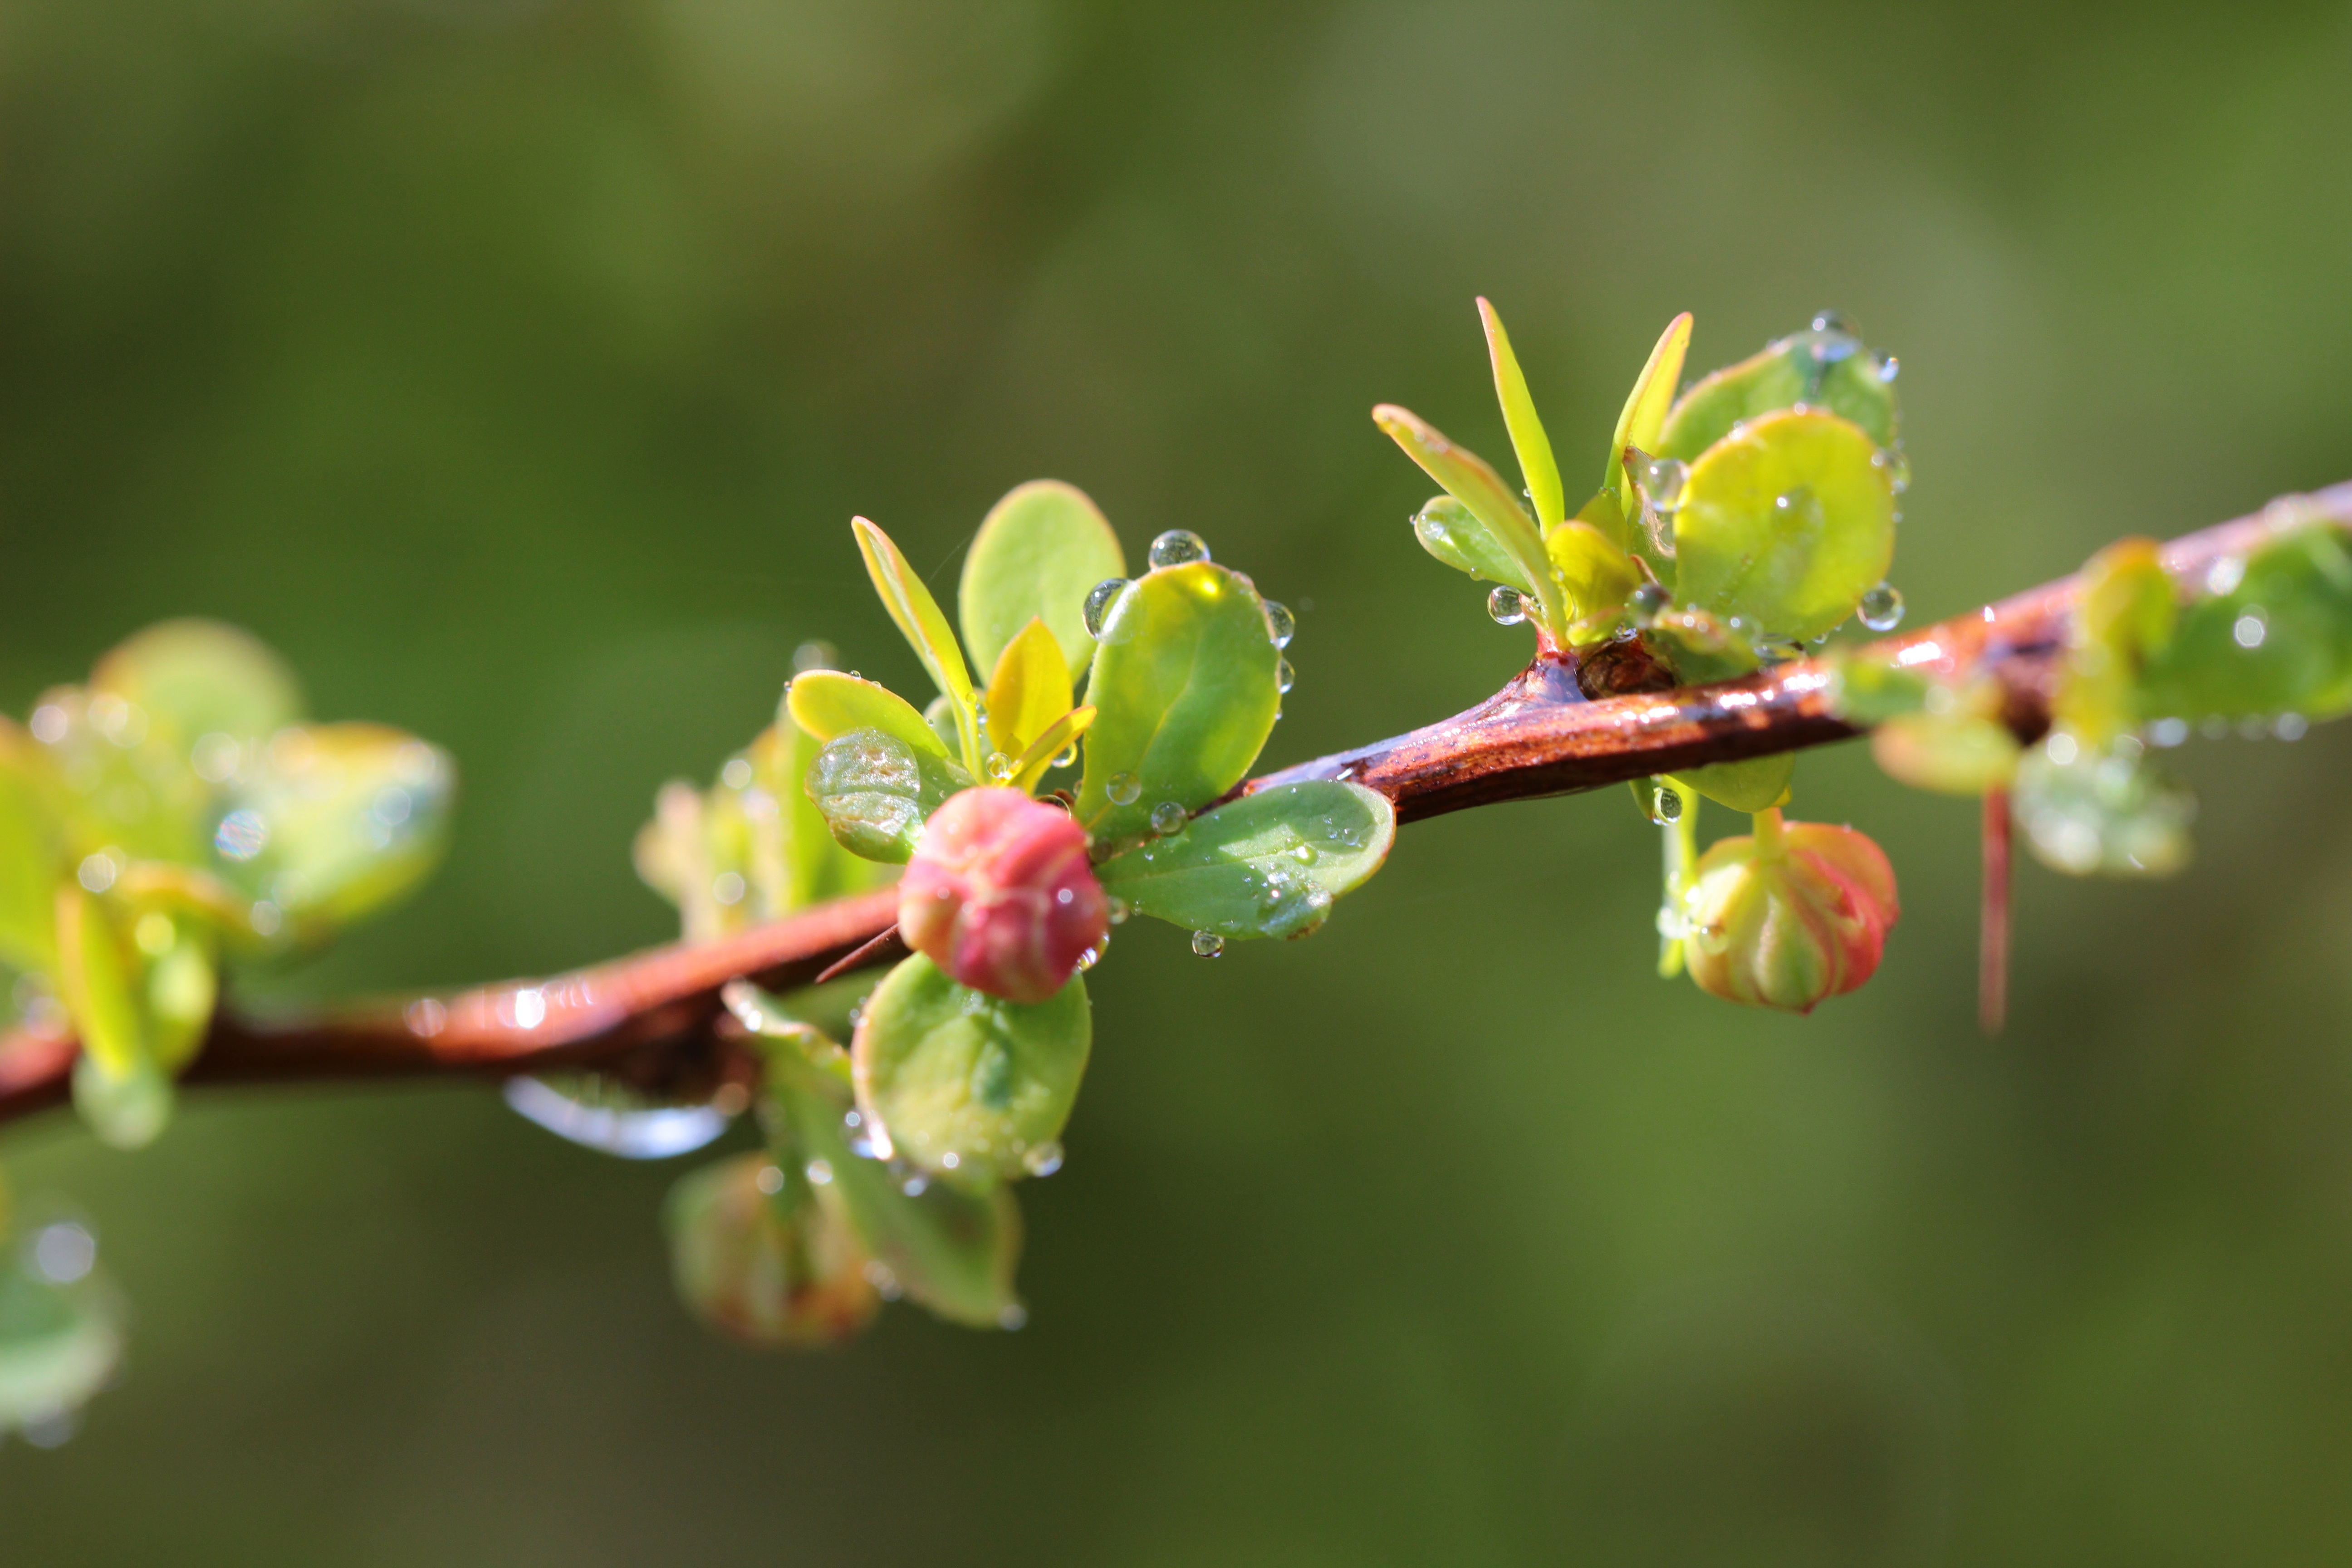
tree, nature, branch, blossom, plant, fruit, berry, leaf, flower, foliage, food, spring, green, produce, evergreen, botany, flora, wildflower, close up, shrub, drops, bud, macro photography, flowering plant, plant stem, woody plant, land plant